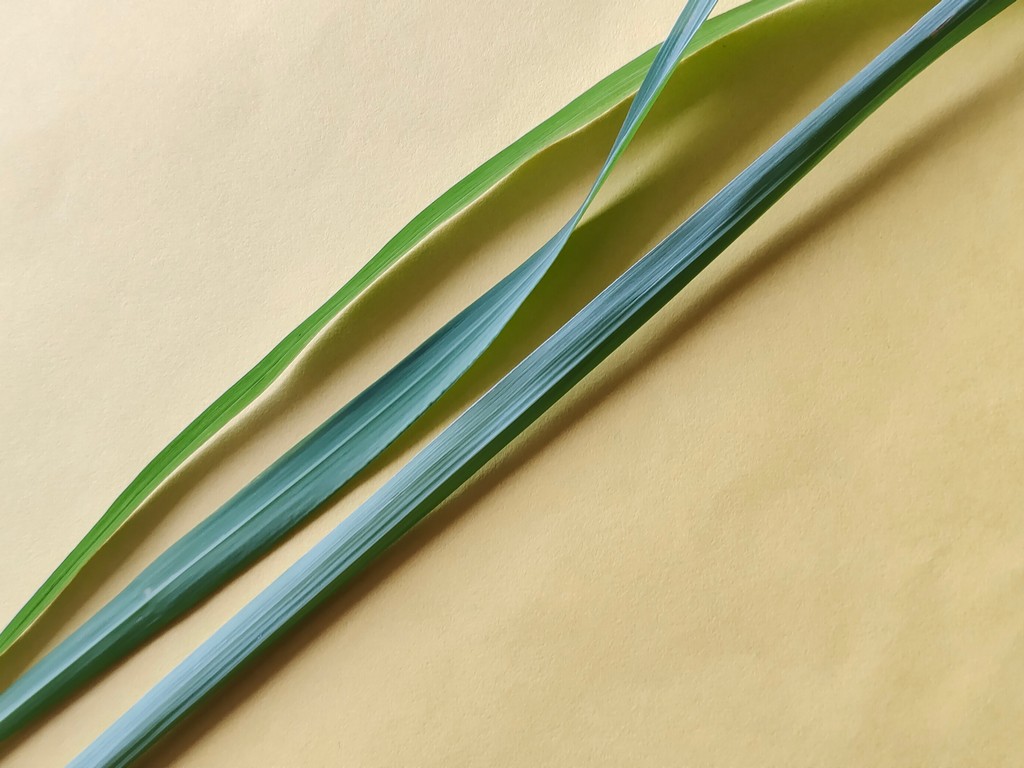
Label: Healthy